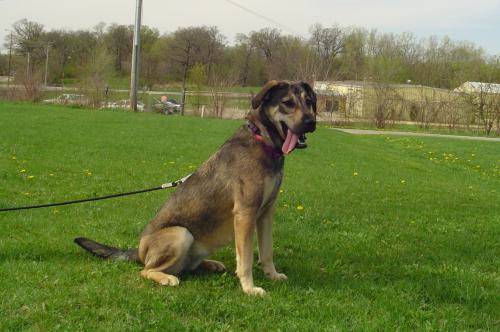
Label: dog